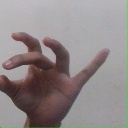
अक्षर: ओ